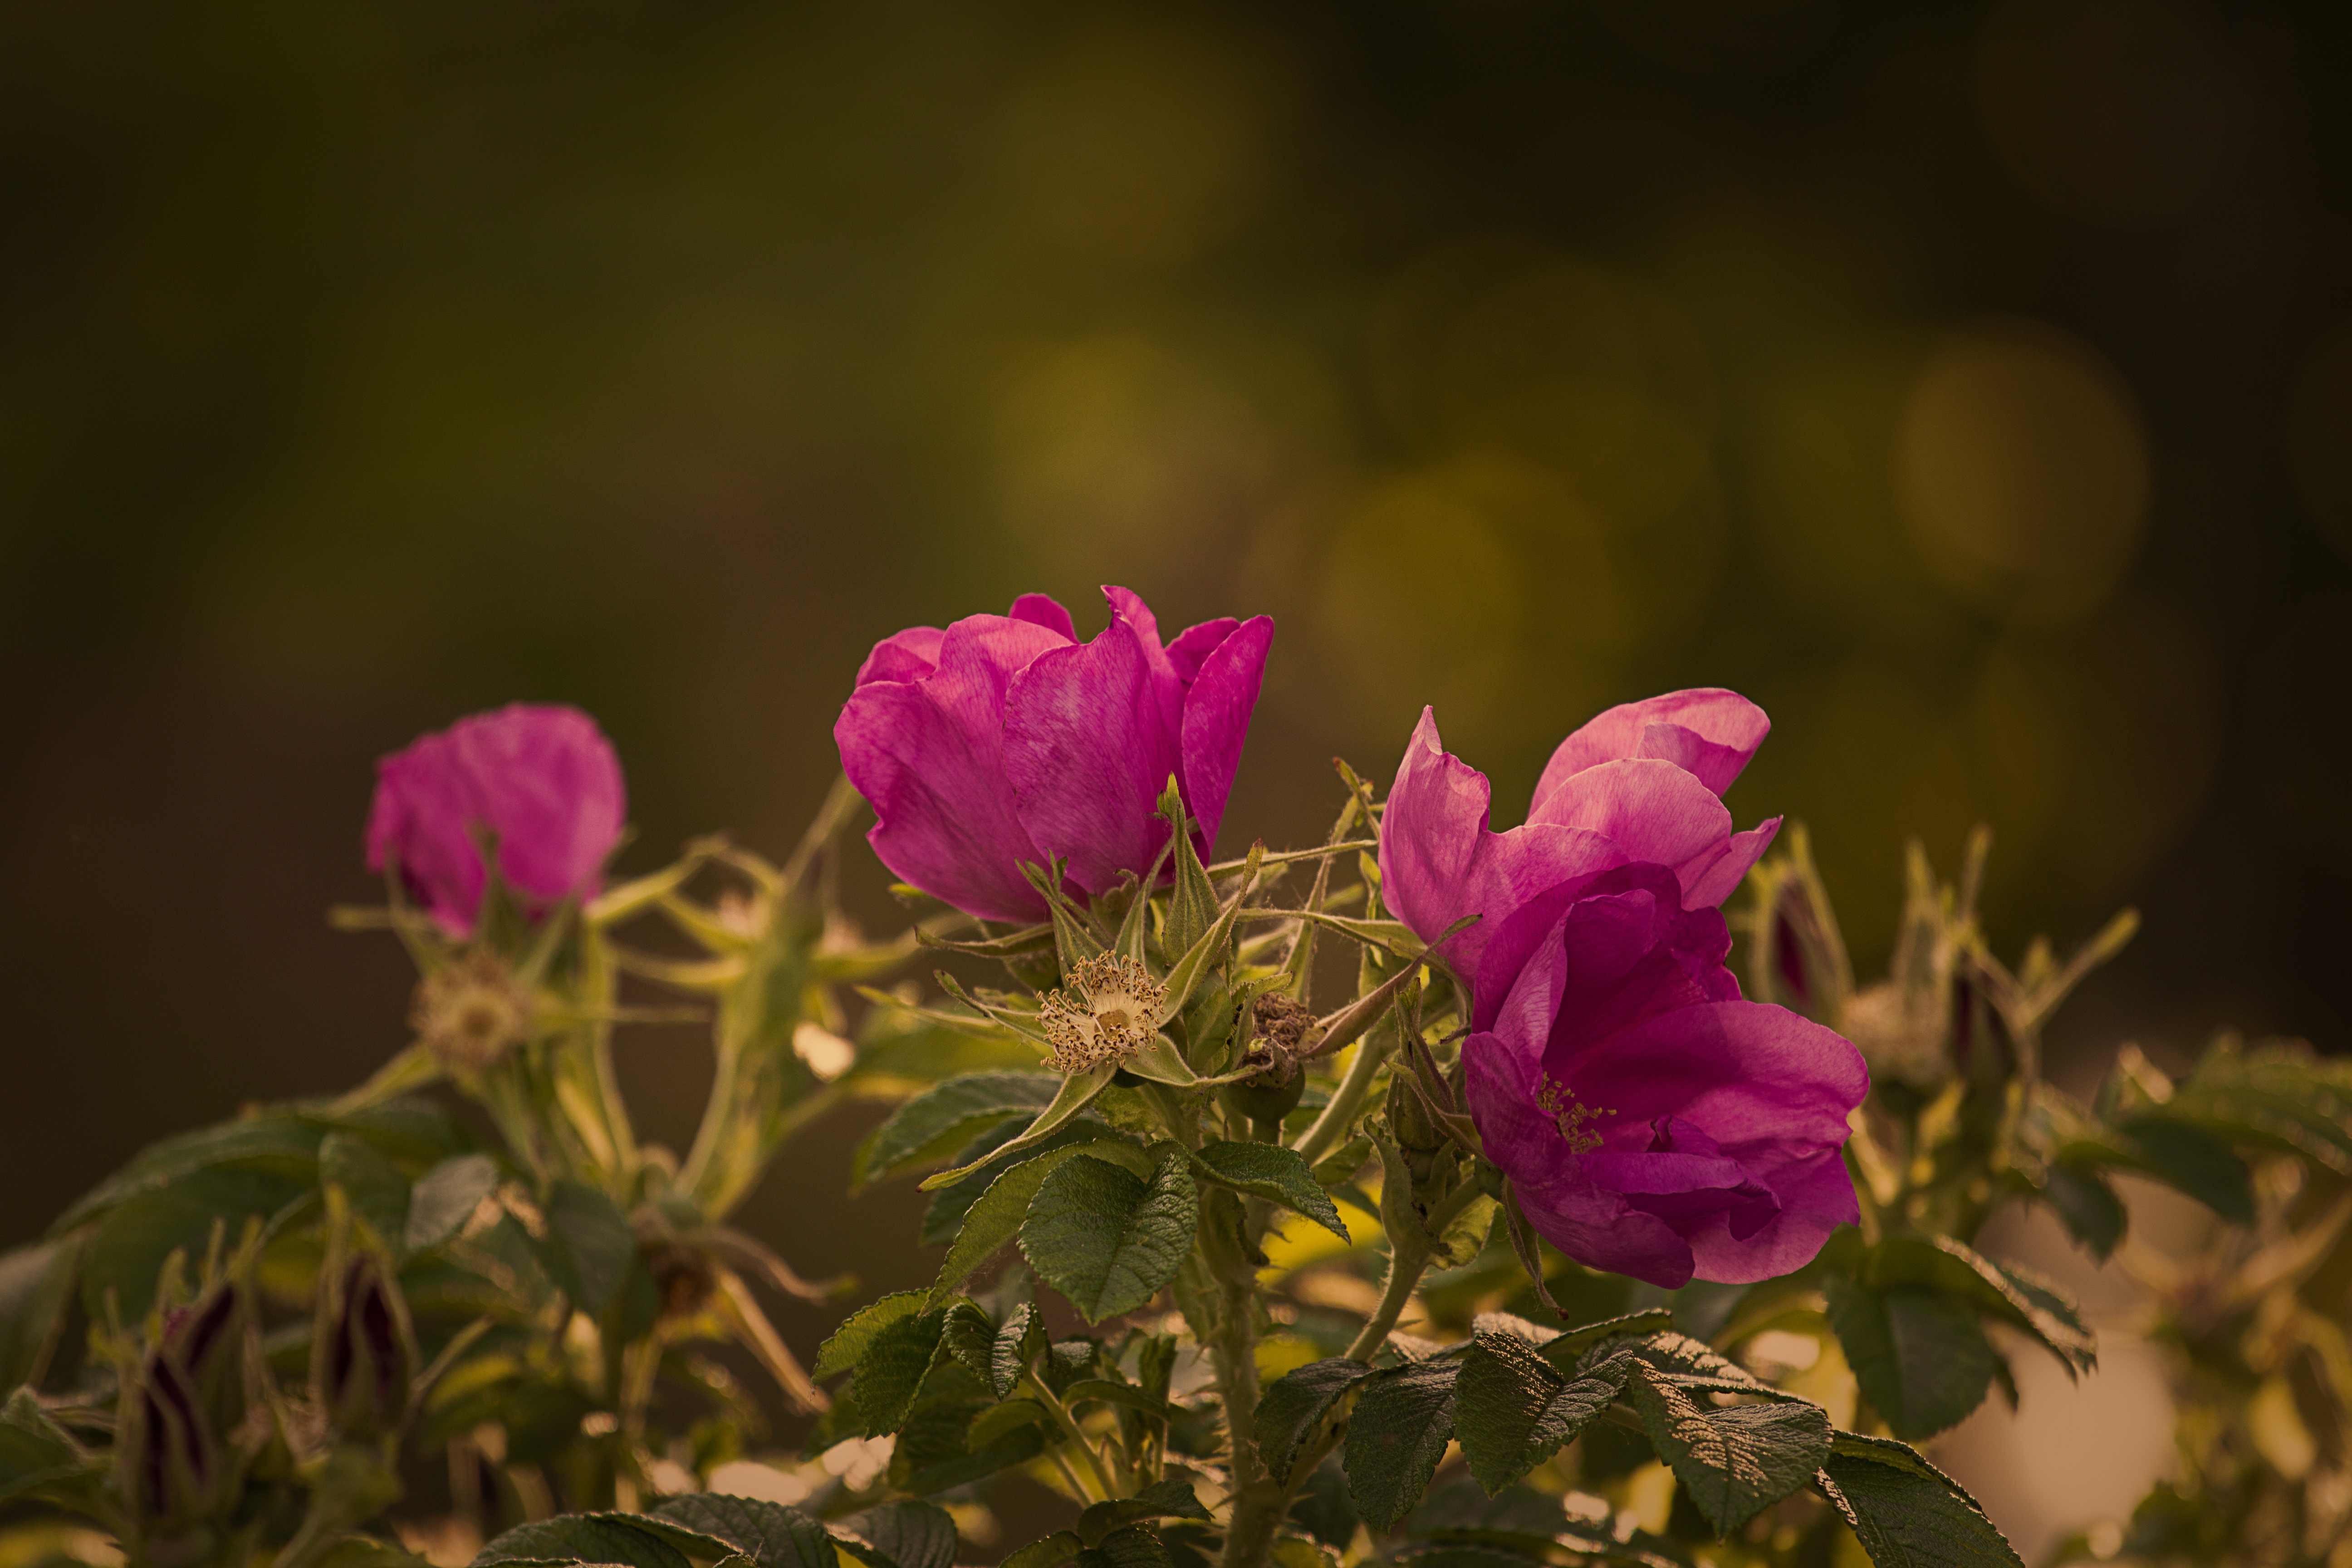
nature, blossom, plant, flower, petal, bloom, summer, rose, red, botany, flora, wildflower, shrub, macro photography, rosebush, flowering plant, garden rose, land plant